Ryanair UK

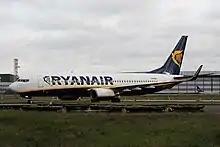
Ryanair UK Boeing 737-800

As of November 2023, Ryanair uses the UK AOC on domestic flights within the UK, and flights connecting the UK with the European Union, Europe and Morocco. Ryanair UK serves 29 countries on 148 routes. As of summer 2023, the airline had four bases at London Stansted Airport, Manchester Airport, Edinburgh Airport and Belfast International Airport. The Belfast base opened in summer 2023.